Joseph F. Cunningham

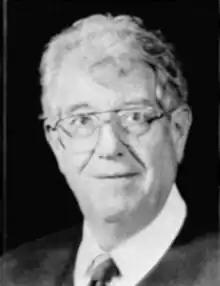
Cunningham's official photograph, .

Born in East St. Louis, Illinois, Cunningham received his bachelor's degree from University of Dayton in 1946 and his law degree from Washington University School of Law in 1952. He was admitted to the Illinois and Missouri bars. Cunningham practiced law. He then became Illinois Magistrate Court judge and then Illinois Circuit Court judge. From 1987 to 1988 and 1991, Cunningham served on the Illinois Supreme Court. Cunningham served as executive director of the Administrative Office of the Illinois Courts after his retirement and was adjunct professor at McKendree University. Cunningham died in Saint Louis, Missouri.